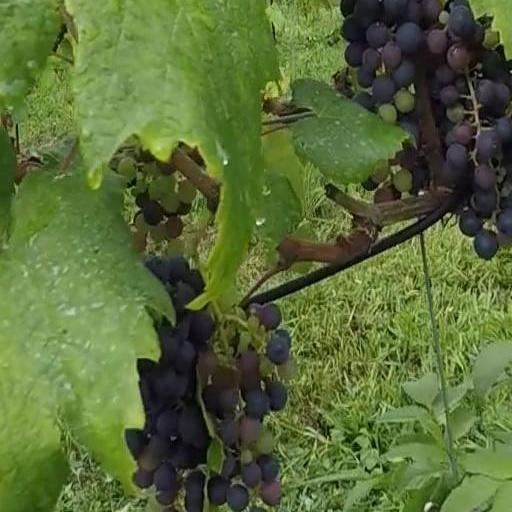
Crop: grape